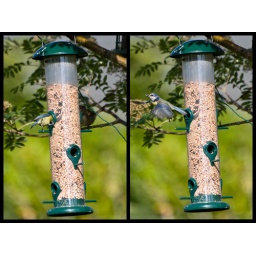
A little Blue Tit seeking out the black sunflower seeds mixed in the bird feeder.